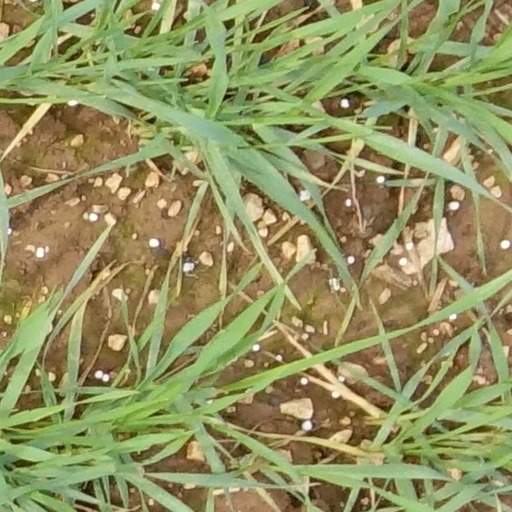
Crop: wheat